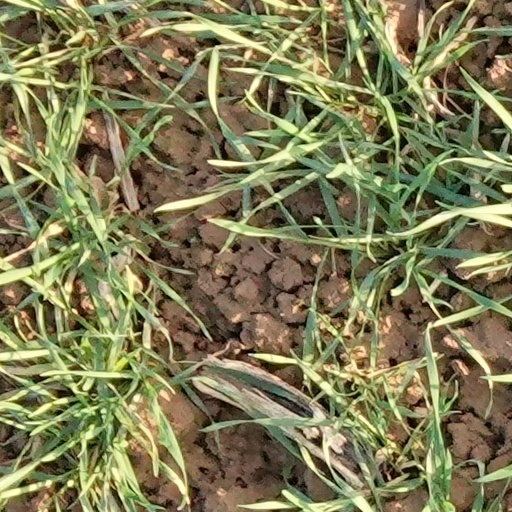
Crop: wheat